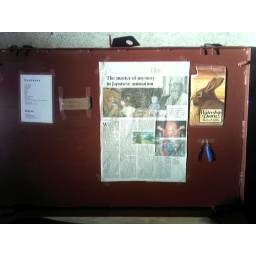
This is the inside lid of the trunk I built in Kenya to ship out some of my treasures.